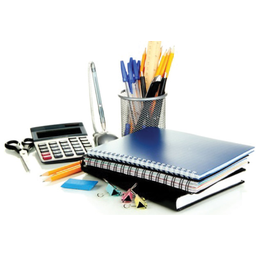
Label: paper